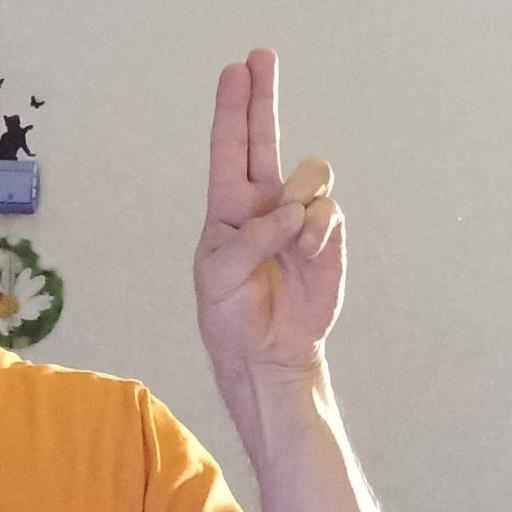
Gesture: two_up